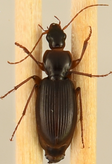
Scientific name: Synuchus impunctatus
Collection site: Bartlett Experimental Forest NEON (BART), plot BART_081